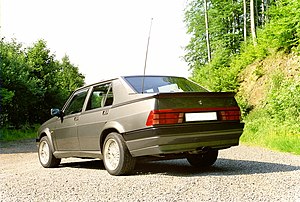
Alfa Romeo 75 / Facelift
Alfa Romeo 75 var en firedørs sedan i den store mellemklasse bygget af Alfa Romeo mellem foråret 1985 og starten af 1992. I årene 1986 til 1989 blev bilen også solgt i USA under navnet Alfa Romeo Milano.